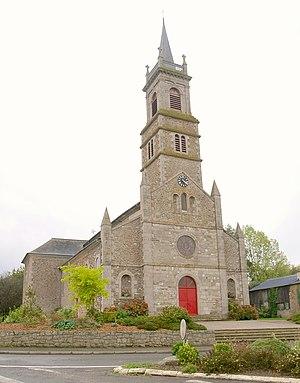
Église Saint-Jacques de Languenan.Brezhoneg: Iliz Langenan.
La liste des églises des Côtes-d'Armor recense de la manière la plus complète possible les églises, cathédrales et basiliques situées dans le département français des Côtes-d'Armor.